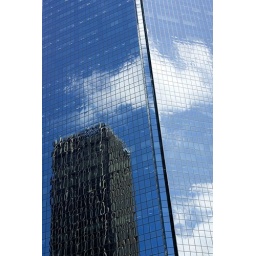
Towering glass, a smaller building reflected in the tinted blue skyscraper, CBD, Sydney, N.S.W Australia